Trams in Naumburg

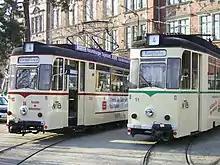
Cars 36 and 51 outside the depot, 2007.

The Naumburg (Saale) tramway is a tramline forming part of the public transport system in Naumburg (Saale), a city in the federal state of Saxony-Anhalt, Germany. At only long, it is the smallest urban tramway in Germany, and one of the smallest in Europe.